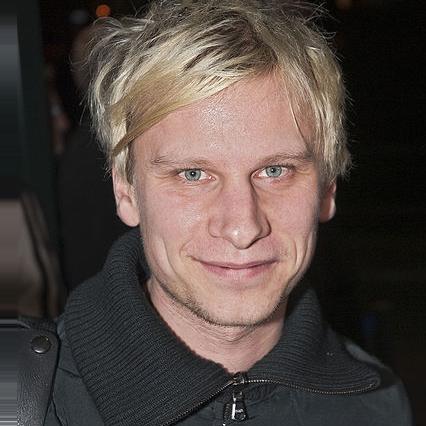
Age: 25